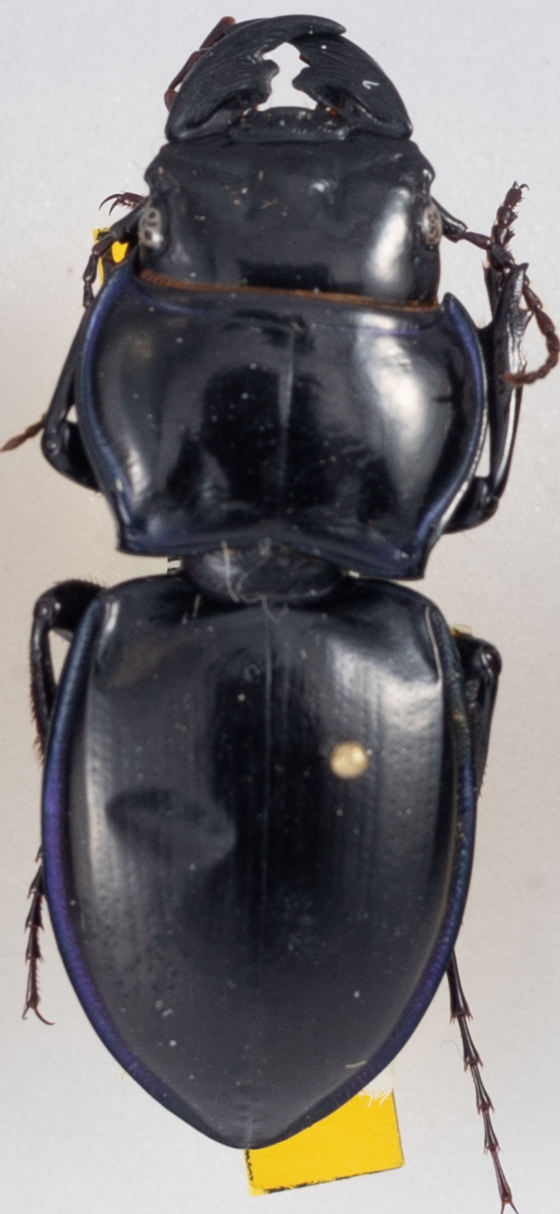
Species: Pasimachus punctulatus
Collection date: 2018-08-22
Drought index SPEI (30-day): -0.418
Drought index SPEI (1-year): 0.074
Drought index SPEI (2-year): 0.044